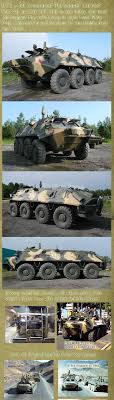
Label: BTR-60